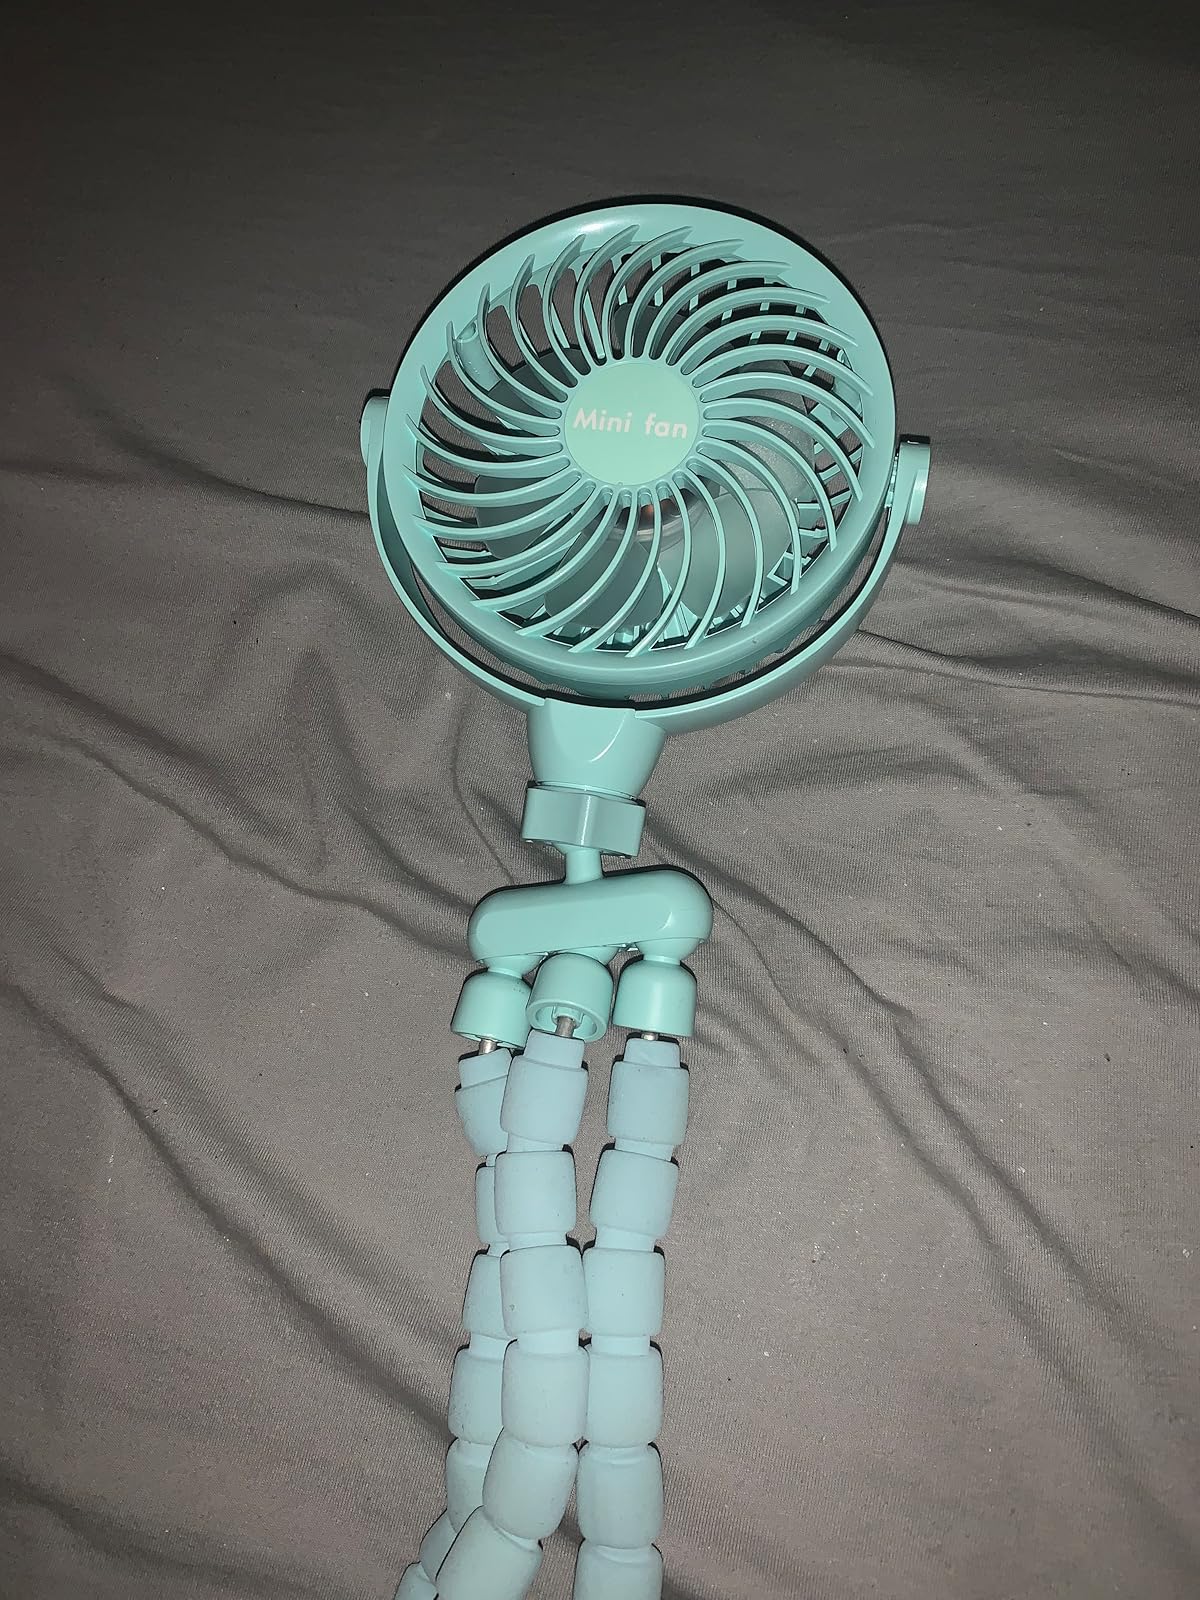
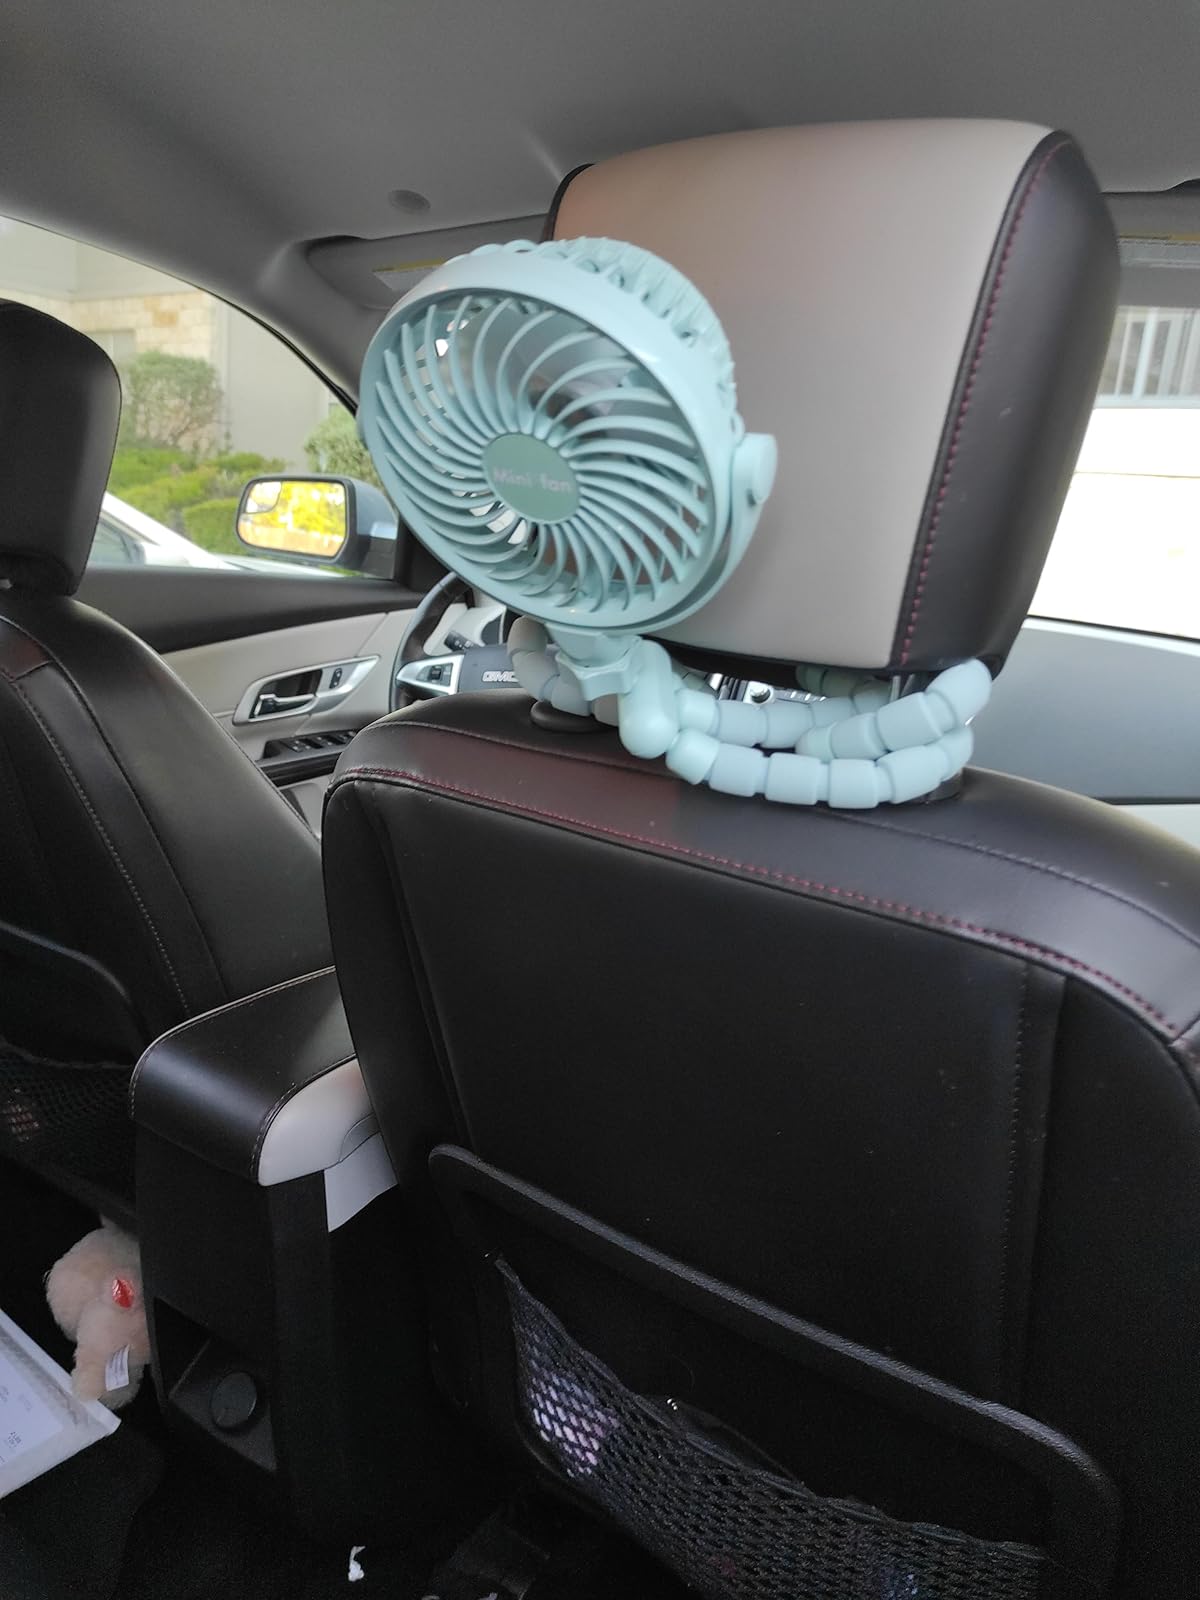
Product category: fan
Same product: yes